Helmand Province

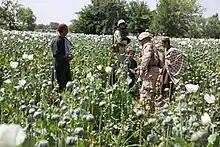
A U.S. Marine greeting local children working in an opium poppy field in 2011.

During Operation Enduring Freedom, the United States Agency for International Development program contributed to a counter-narcotics initiative called the Alternative Livelihoods Program (ALP) in the province. It paid communities to work to improve their environment and economic infrastructure as an alternative to opium poppy farming. The project undertook drainage and canal rehabilitation projects. In 2005 and 2006, there were problems in getting promised finance to communities and this was a source of considerable tension between the farmers and the Coalition forces.